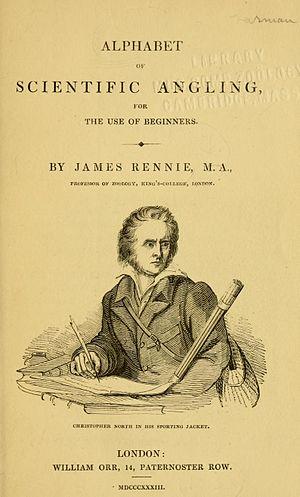
James Rennie est un zoologiste britannique, né en 1787 à Sorn dans l'Ayyrshire et mort en 1867 à Sydney.